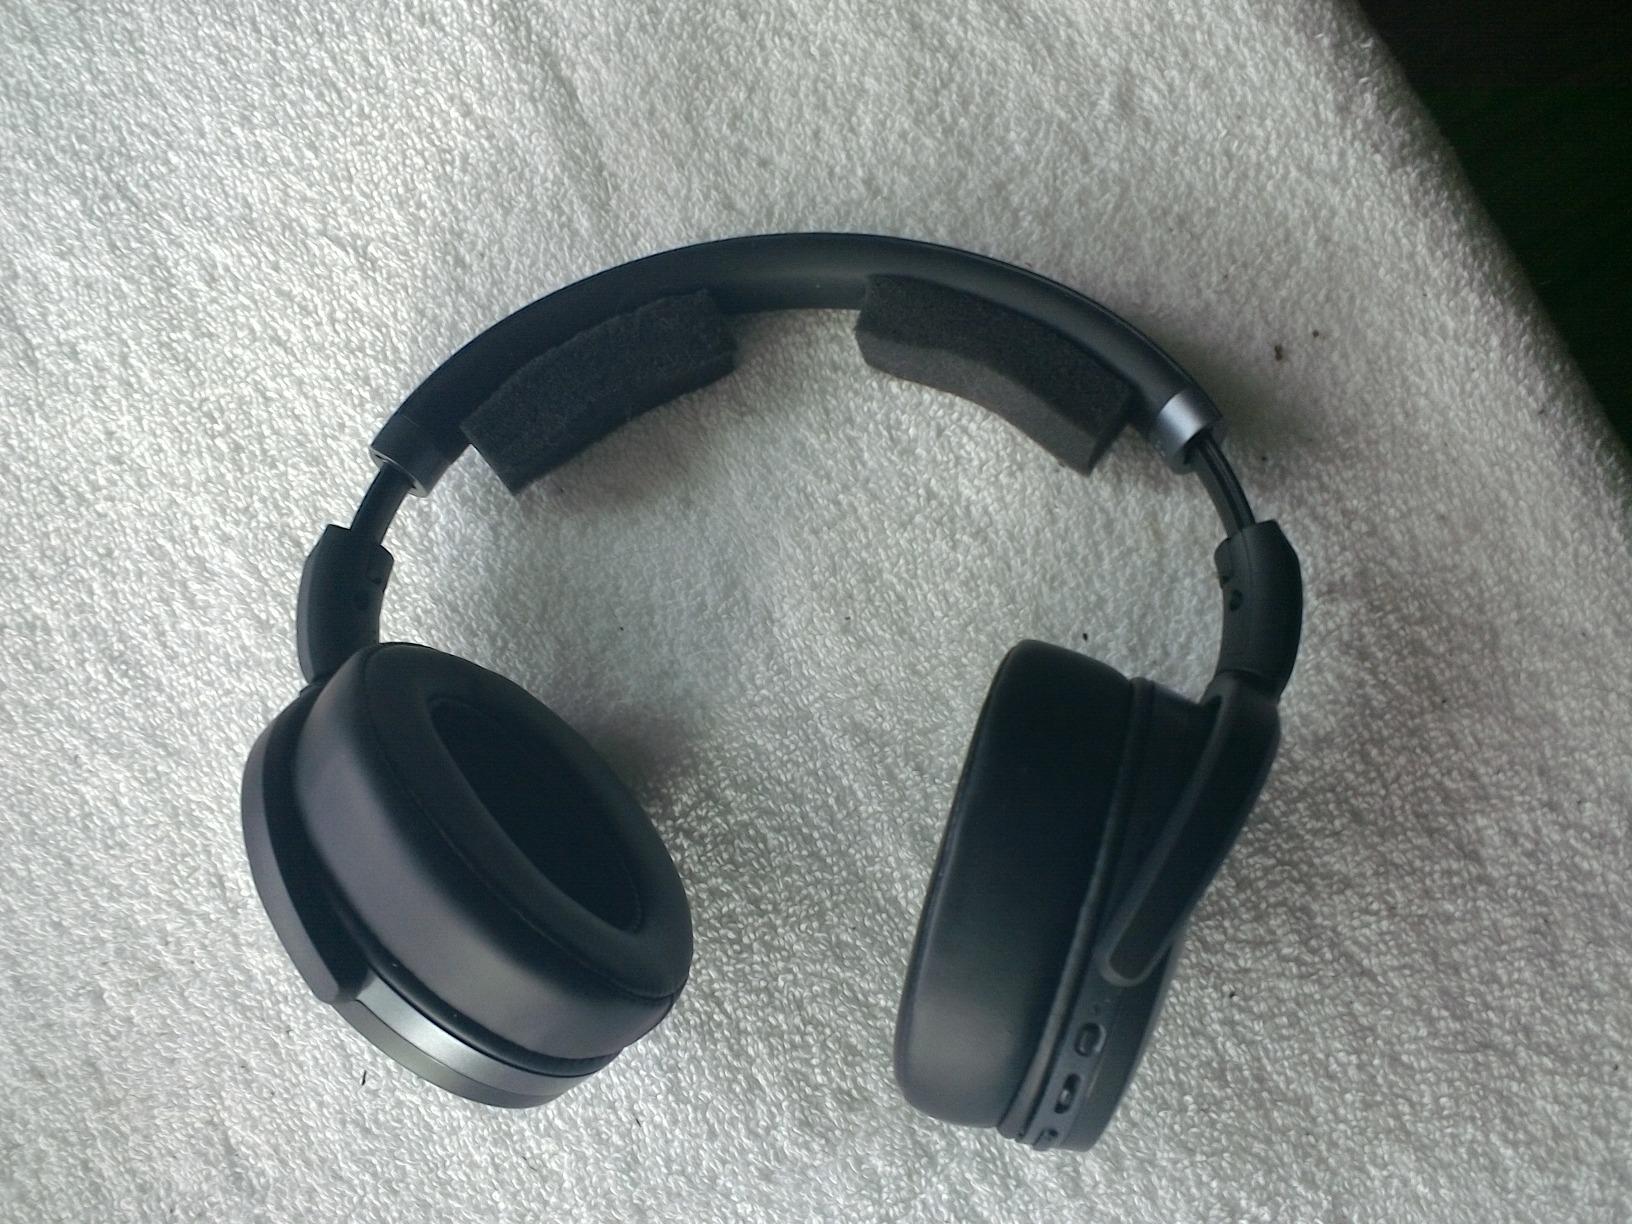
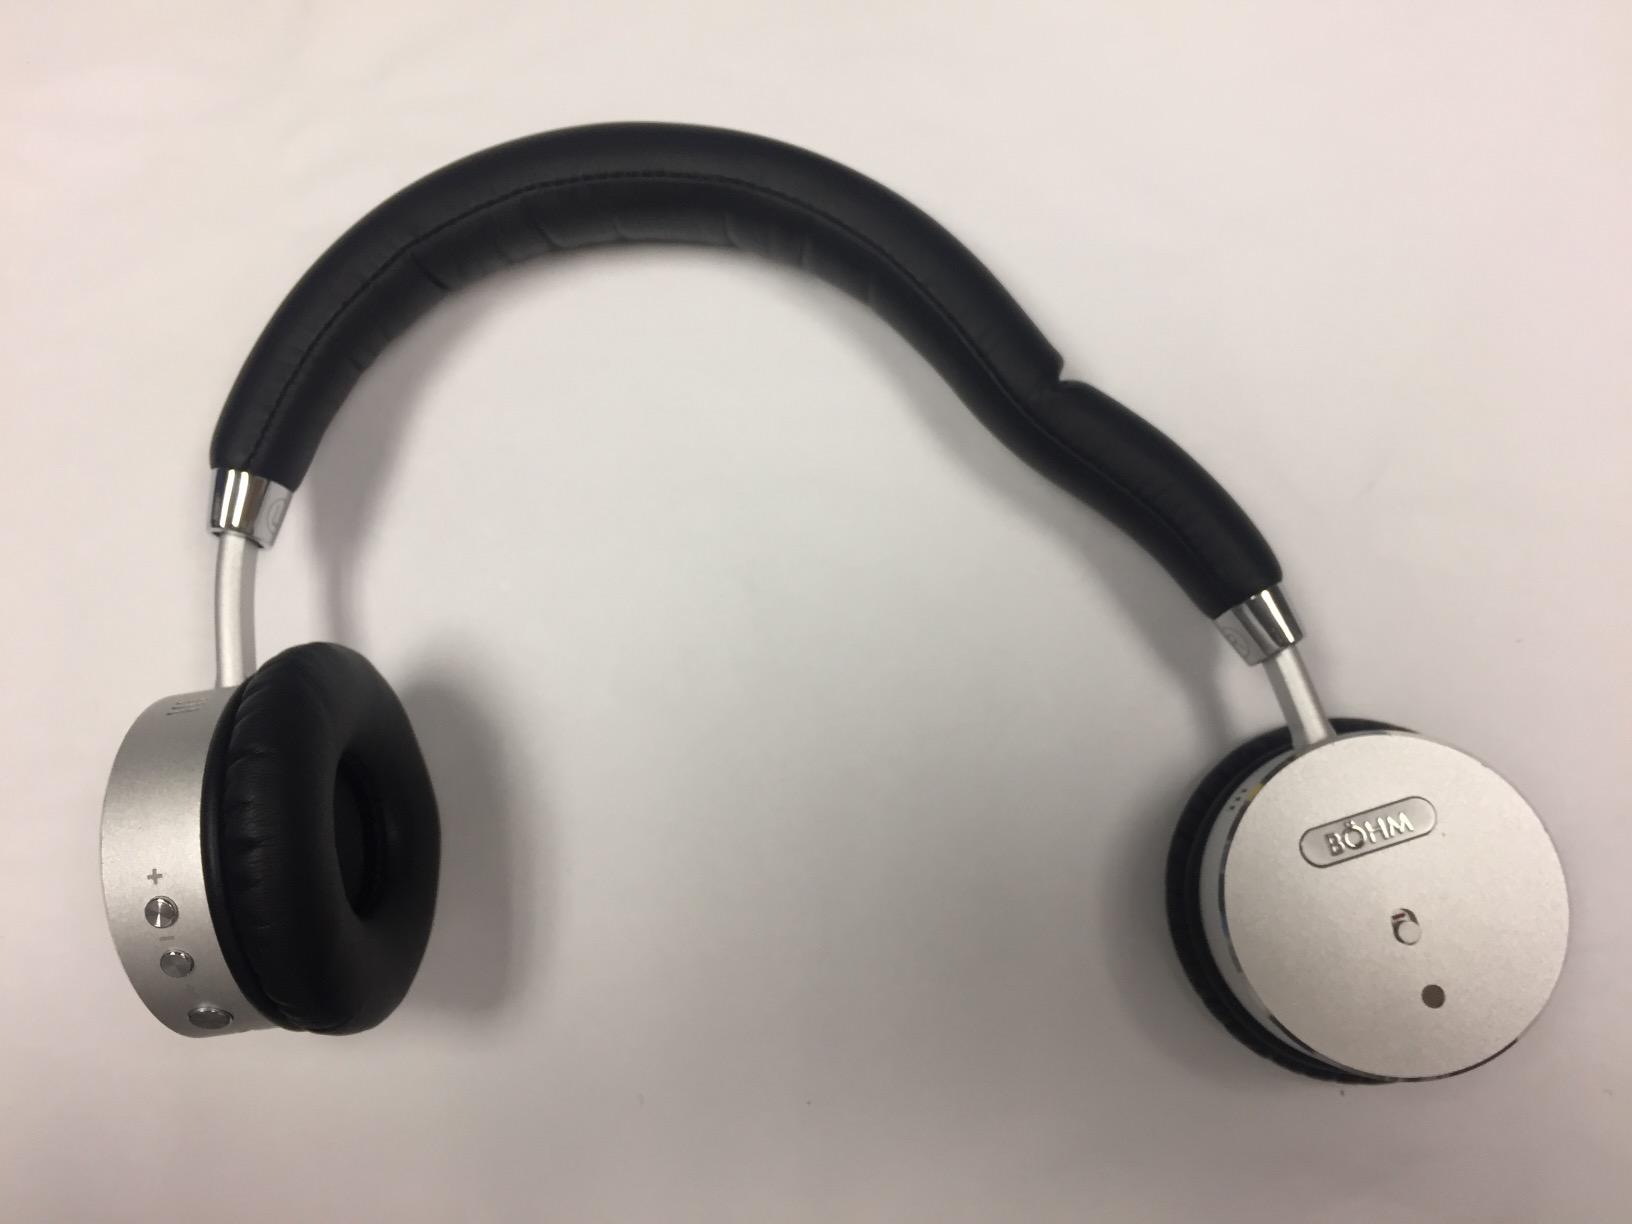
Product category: headphones
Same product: no